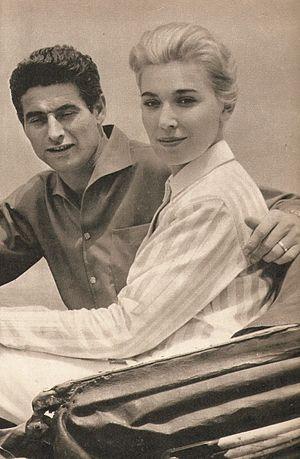
Lorenzo Buffon est un joueur de football professionnel italien qui évoluait au poste de gardien de but.